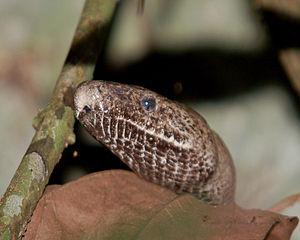
Chilabothrus inornatus, le Boa de Porto Rico, est une espèce de serpents de la famille des Boidae.